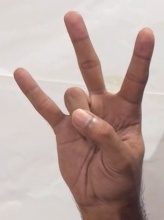
ASL sign: 7